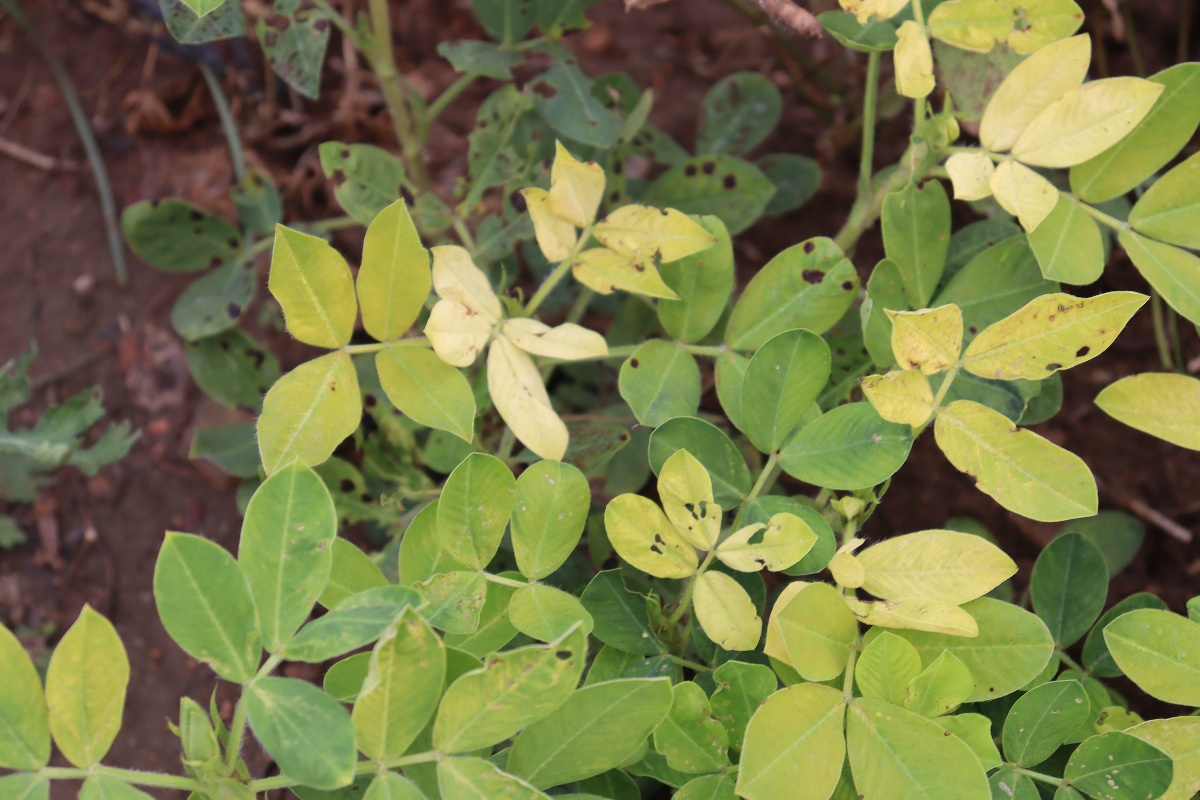
Label: nutrition deficiency